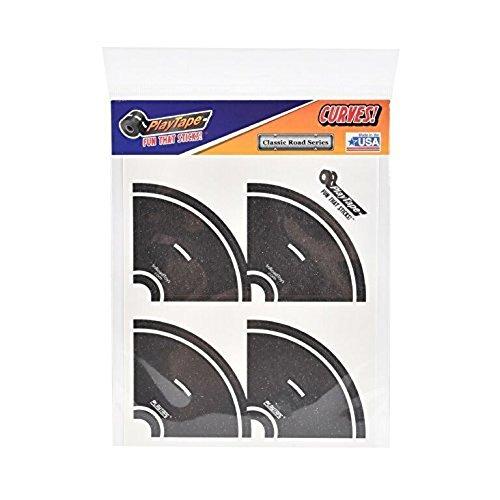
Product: PlayTape 2” Tight Curves 8 Pack – Road Car Tape Great for Kids, Sticker Roll for Cars and Train Sets, Stick to Floors and Walls, Quick Cleanup, Children Toys Birthday Gift
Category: Toys & Games | Building Toys | Building Sets
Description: The Play tape Classic Road Series - Includes 2 sheets of reusable 4 Curved Sections Of 2-Inch Road Tape.
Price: $14.23
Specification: ProductDimensions:5x5x0.1inches|ItemWeight:0.32ounces|ShippingWeight:0.32ounces(Viewshippingratesandpolicies)|DomesticShipping:ItemcanbeshippedwithinU.S.|InternationalShipping:ThisitemcanbeshippedtoselectcountriesoutsideoftheU.S.LearnMore|ASIN:B00ZY2FYB4|Itemmodelnumber:857209004878|Manufacturerrecommendedage:36months-15years